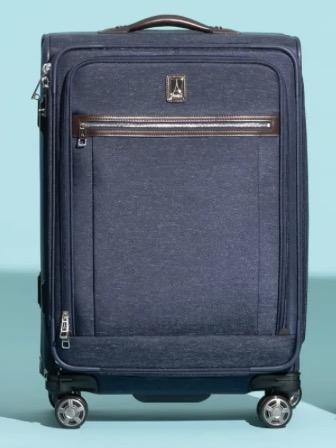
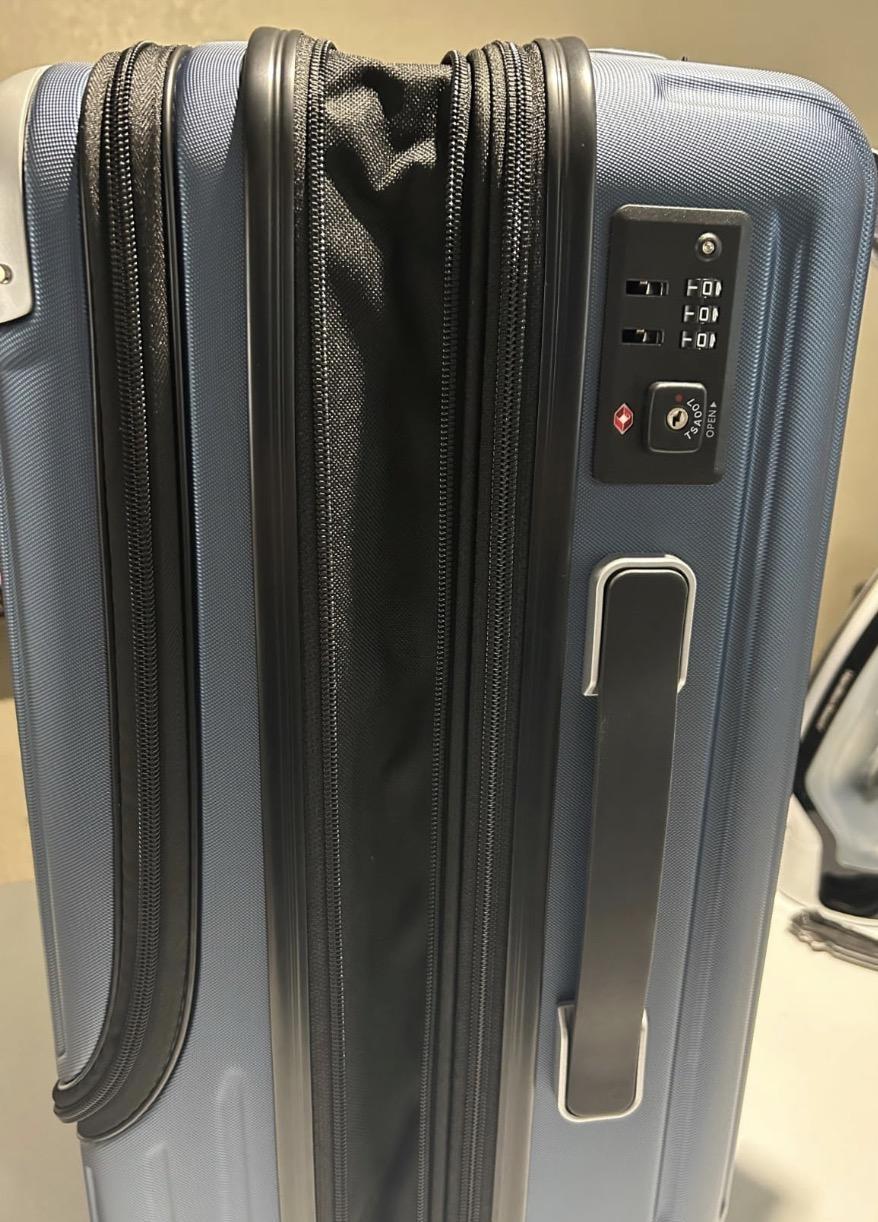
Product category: items_tea
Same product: no